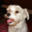
Label: dog